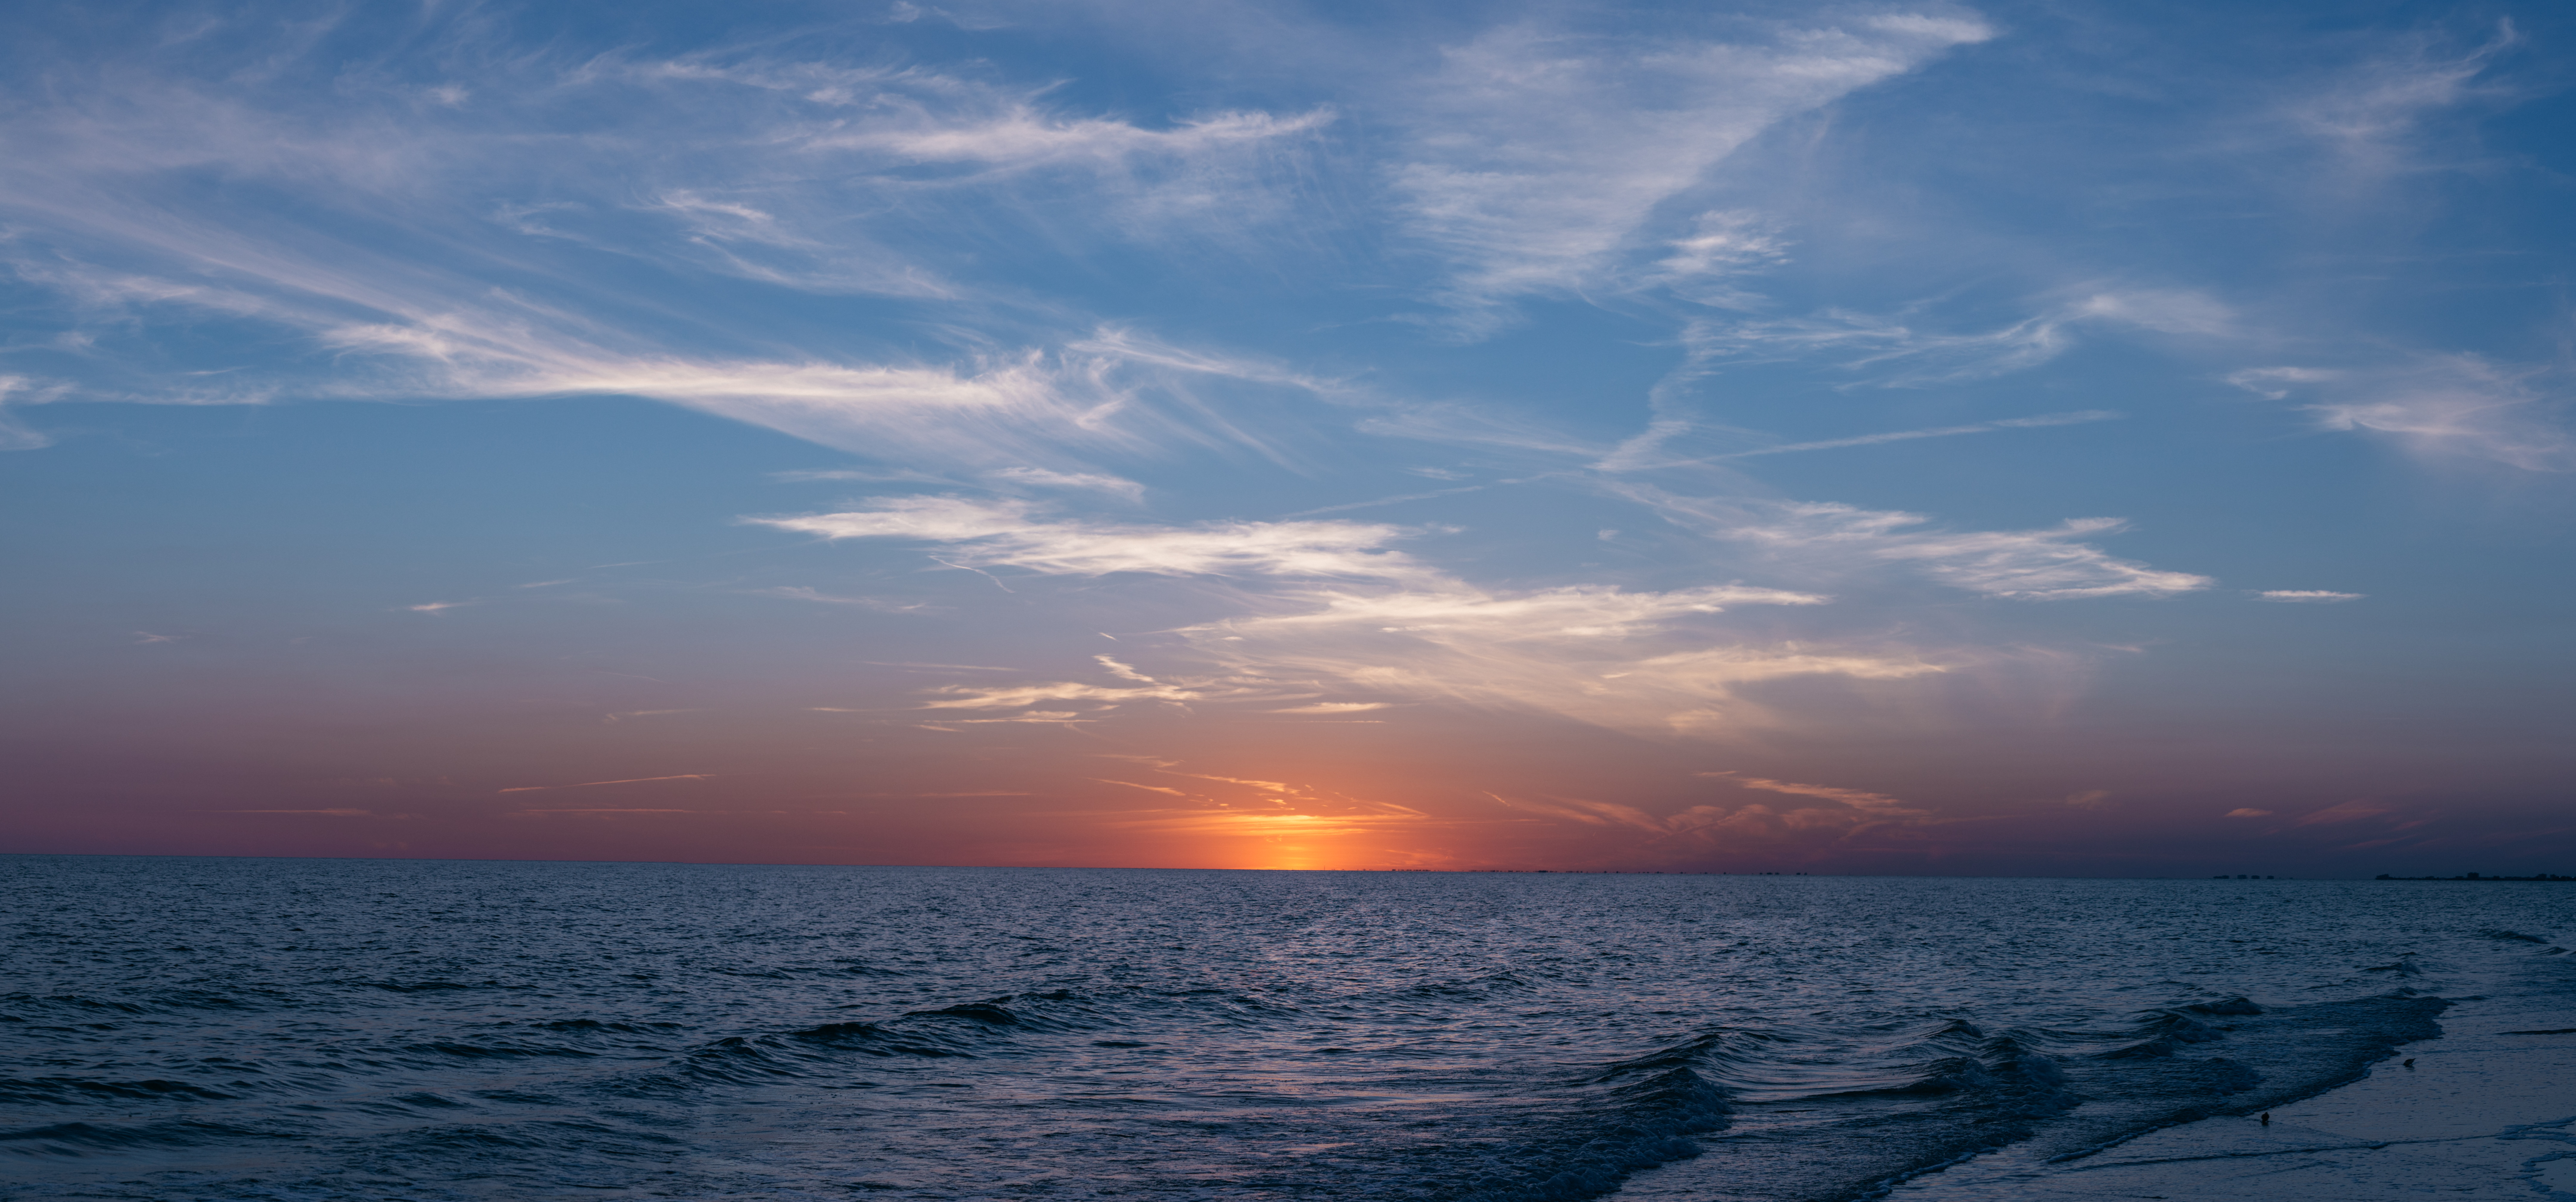
beach, sea, coast, nature, ocean, horizon, cloud, sky, sun, sunrise, sunset, sunlight, shore, wave, dawn, dusk, evening, clouds, afterglow, wind wave